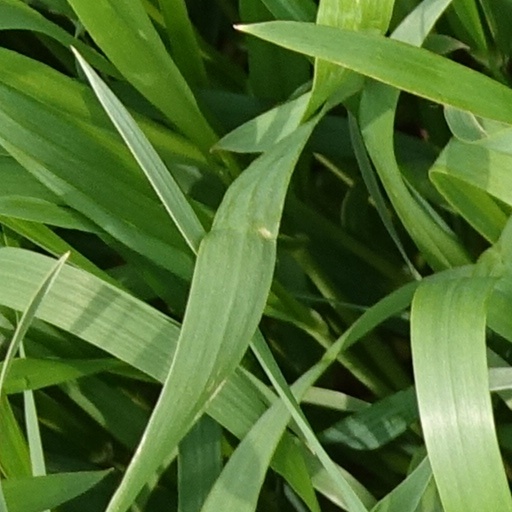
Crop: wheat